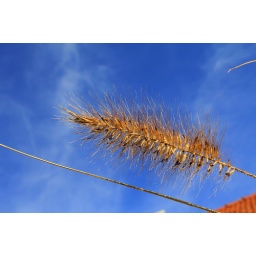
plant in front of blue the blue sky